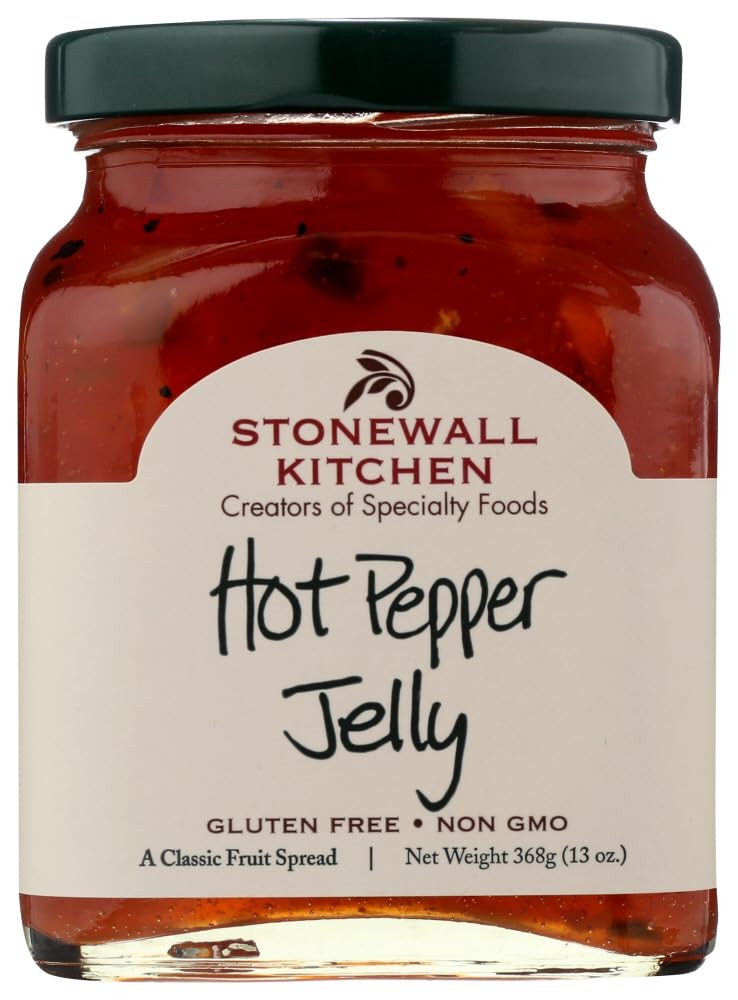
Item Name: Stonewall Kitchens Hot Pepper Jelly 13-Ounce Jars (Pack of 6)
Value: 78.0
Unit: Ounce

Price: 7.675